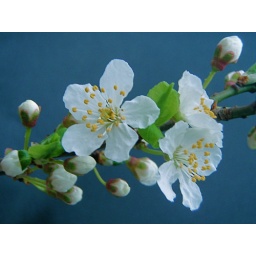
Love the flowering trees and hedges in the spring, like the shape of the buds and the simple flowers here